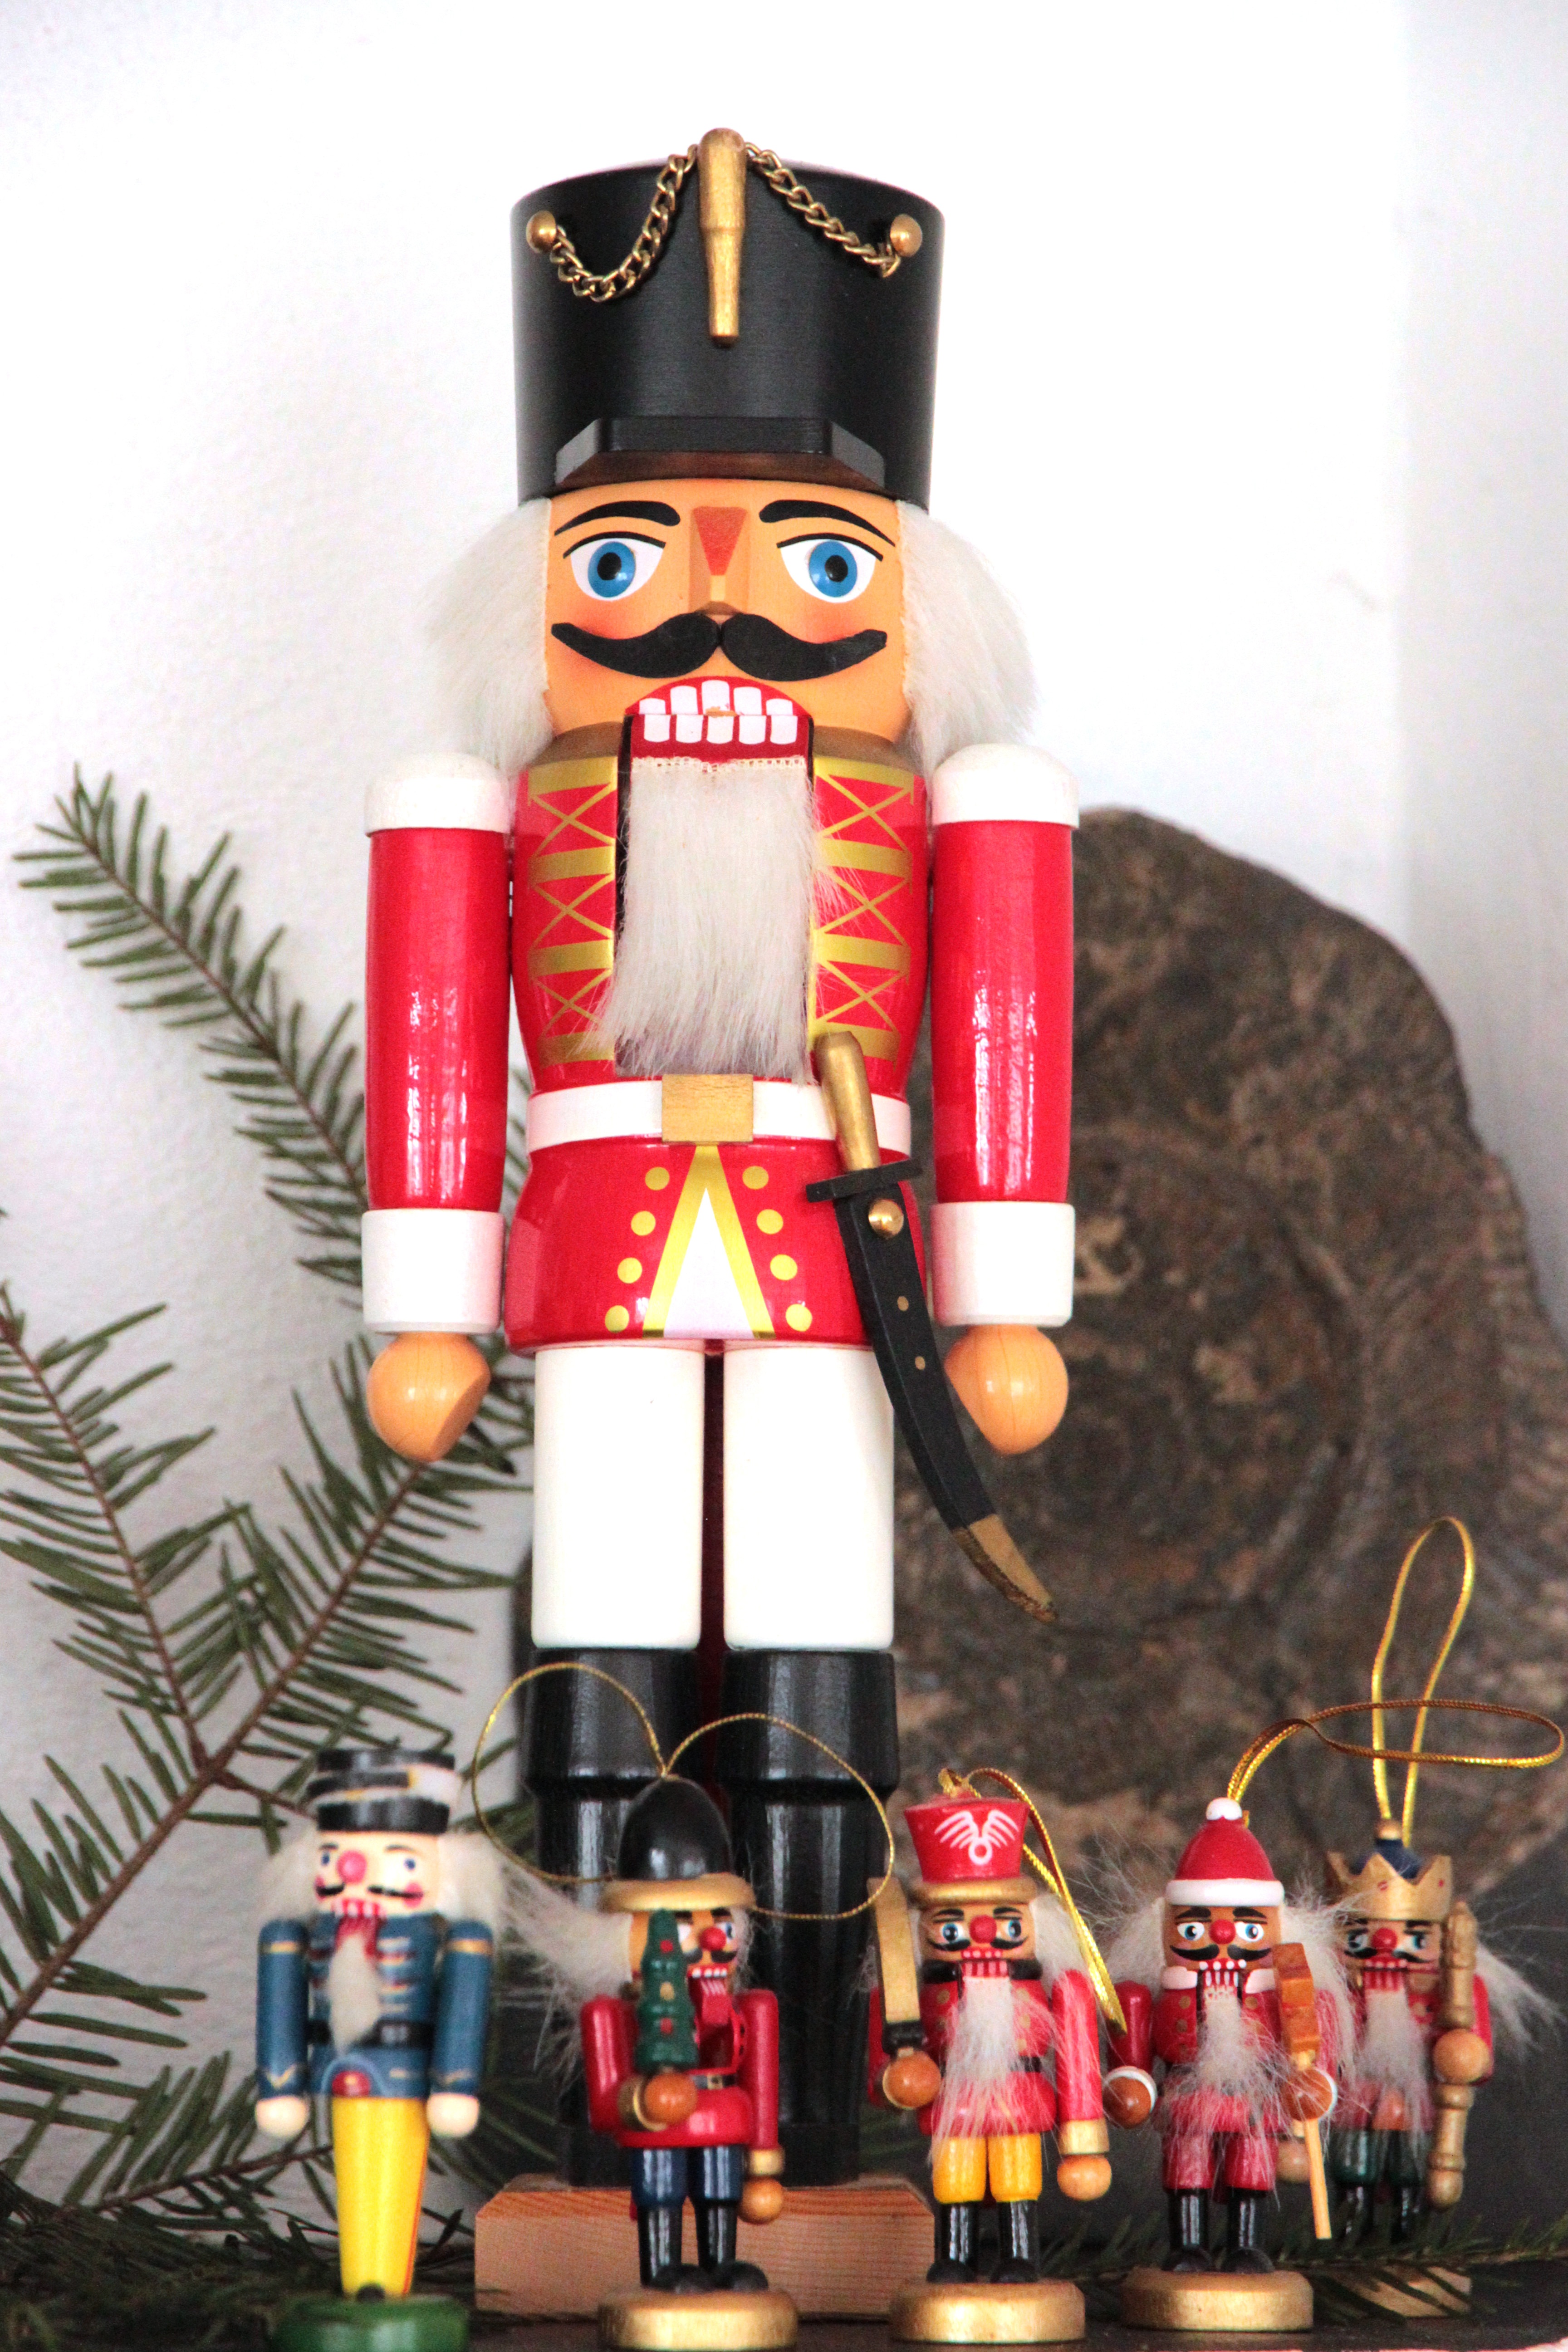
tool, decoration, christmas, decor, advent, christmas decoration, figure, festive decorations, holzfigur, nutcracker, ore mountains, nutcracker parade, decorative nutcracker